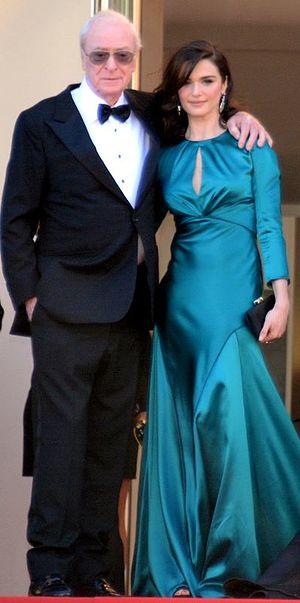
Michael Caine et Rachel Weisz lors de la présentation de ""Youth"" au festival de Cannes"